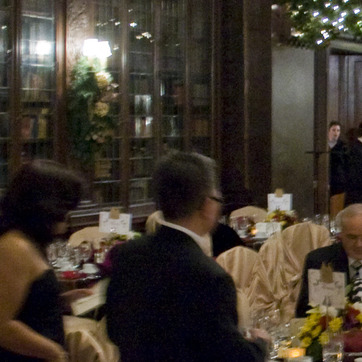
Material: hair